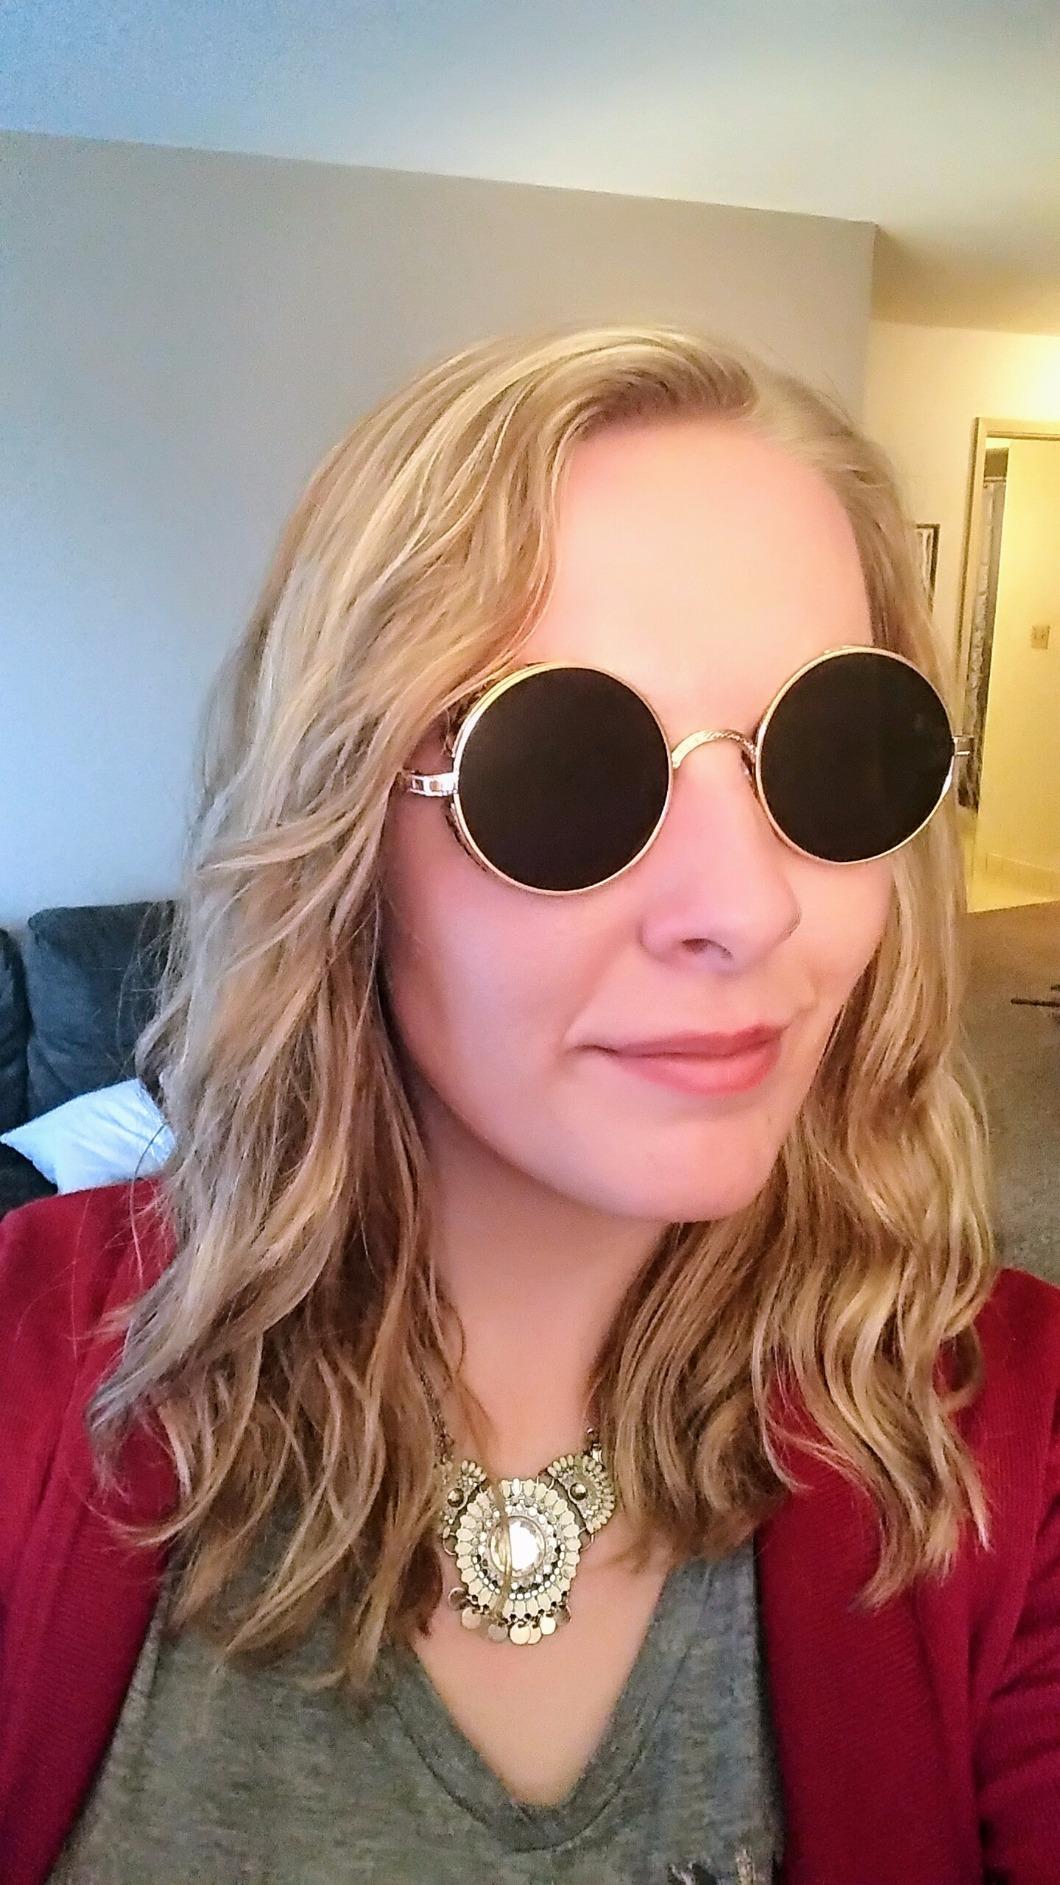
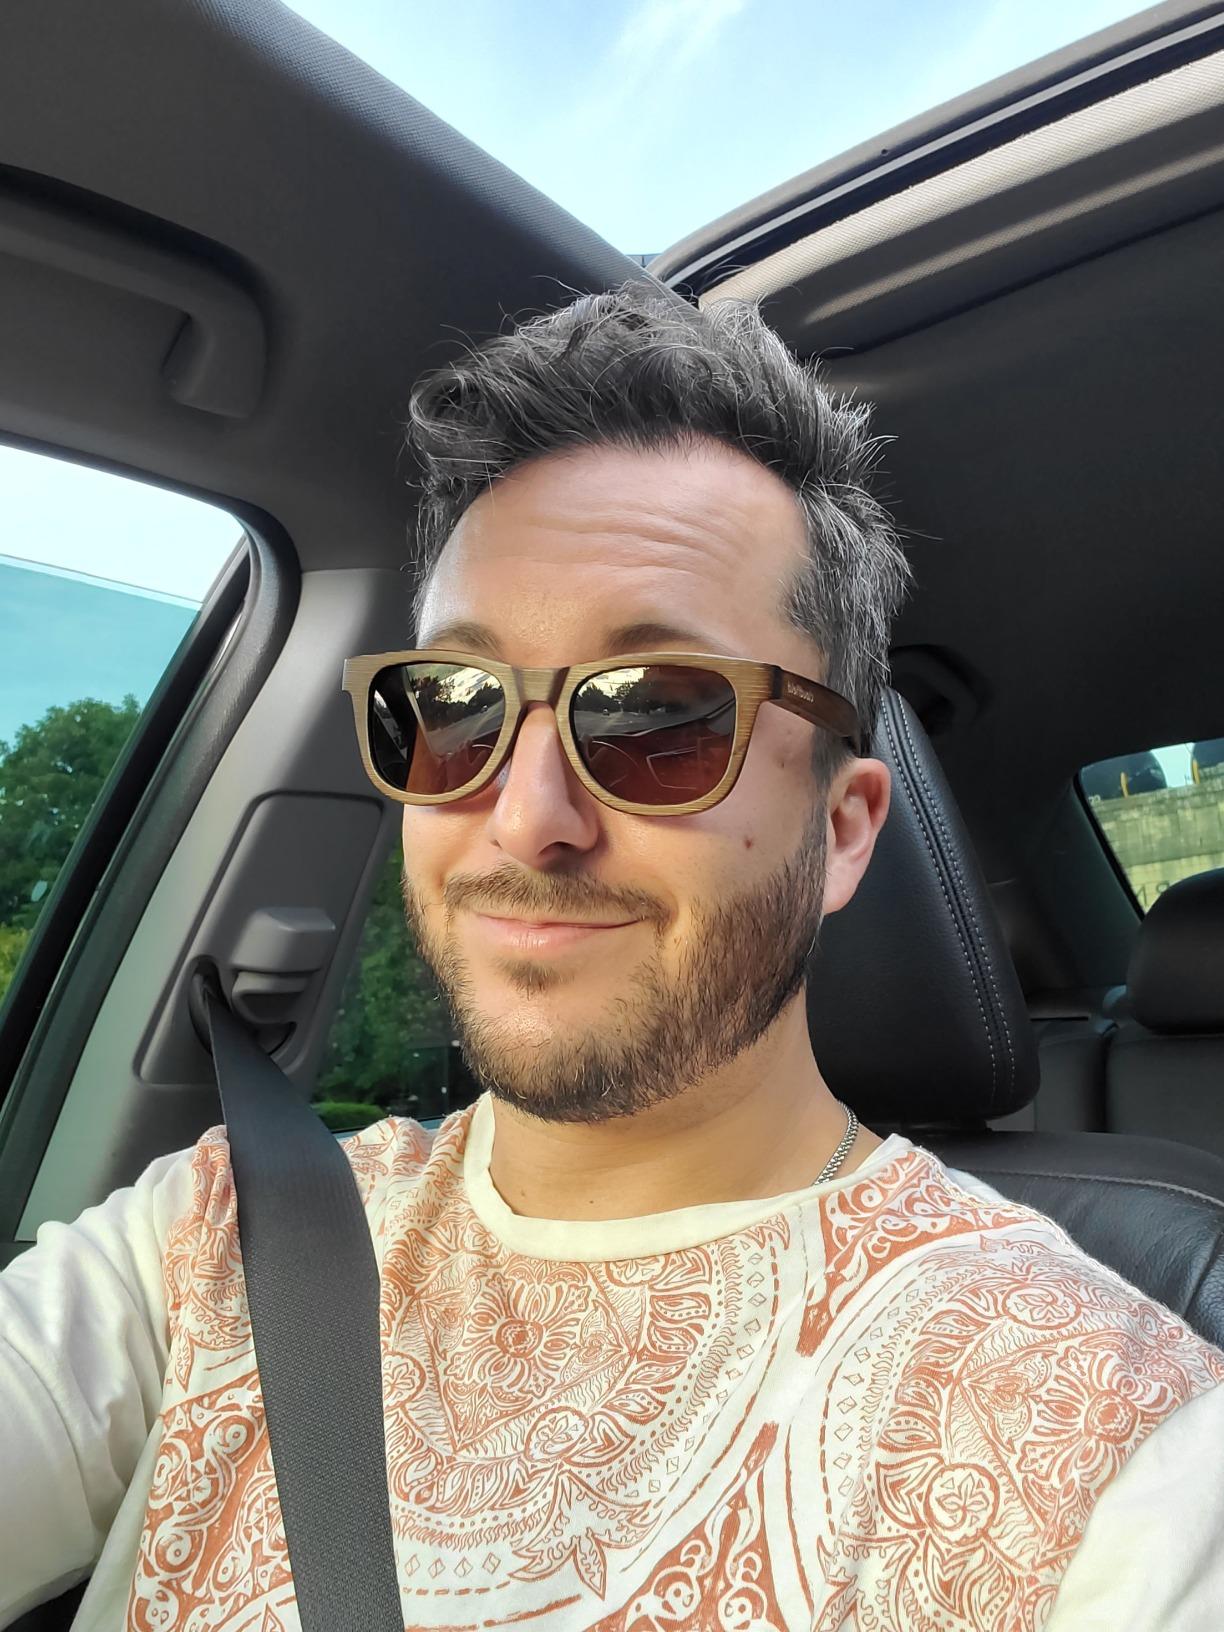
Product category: accessories_sunglasses
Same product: no